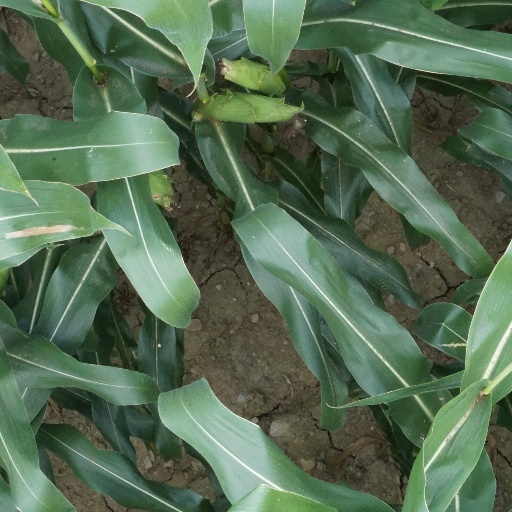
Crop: maize; corn